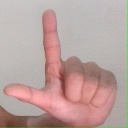
अक्षर: ल